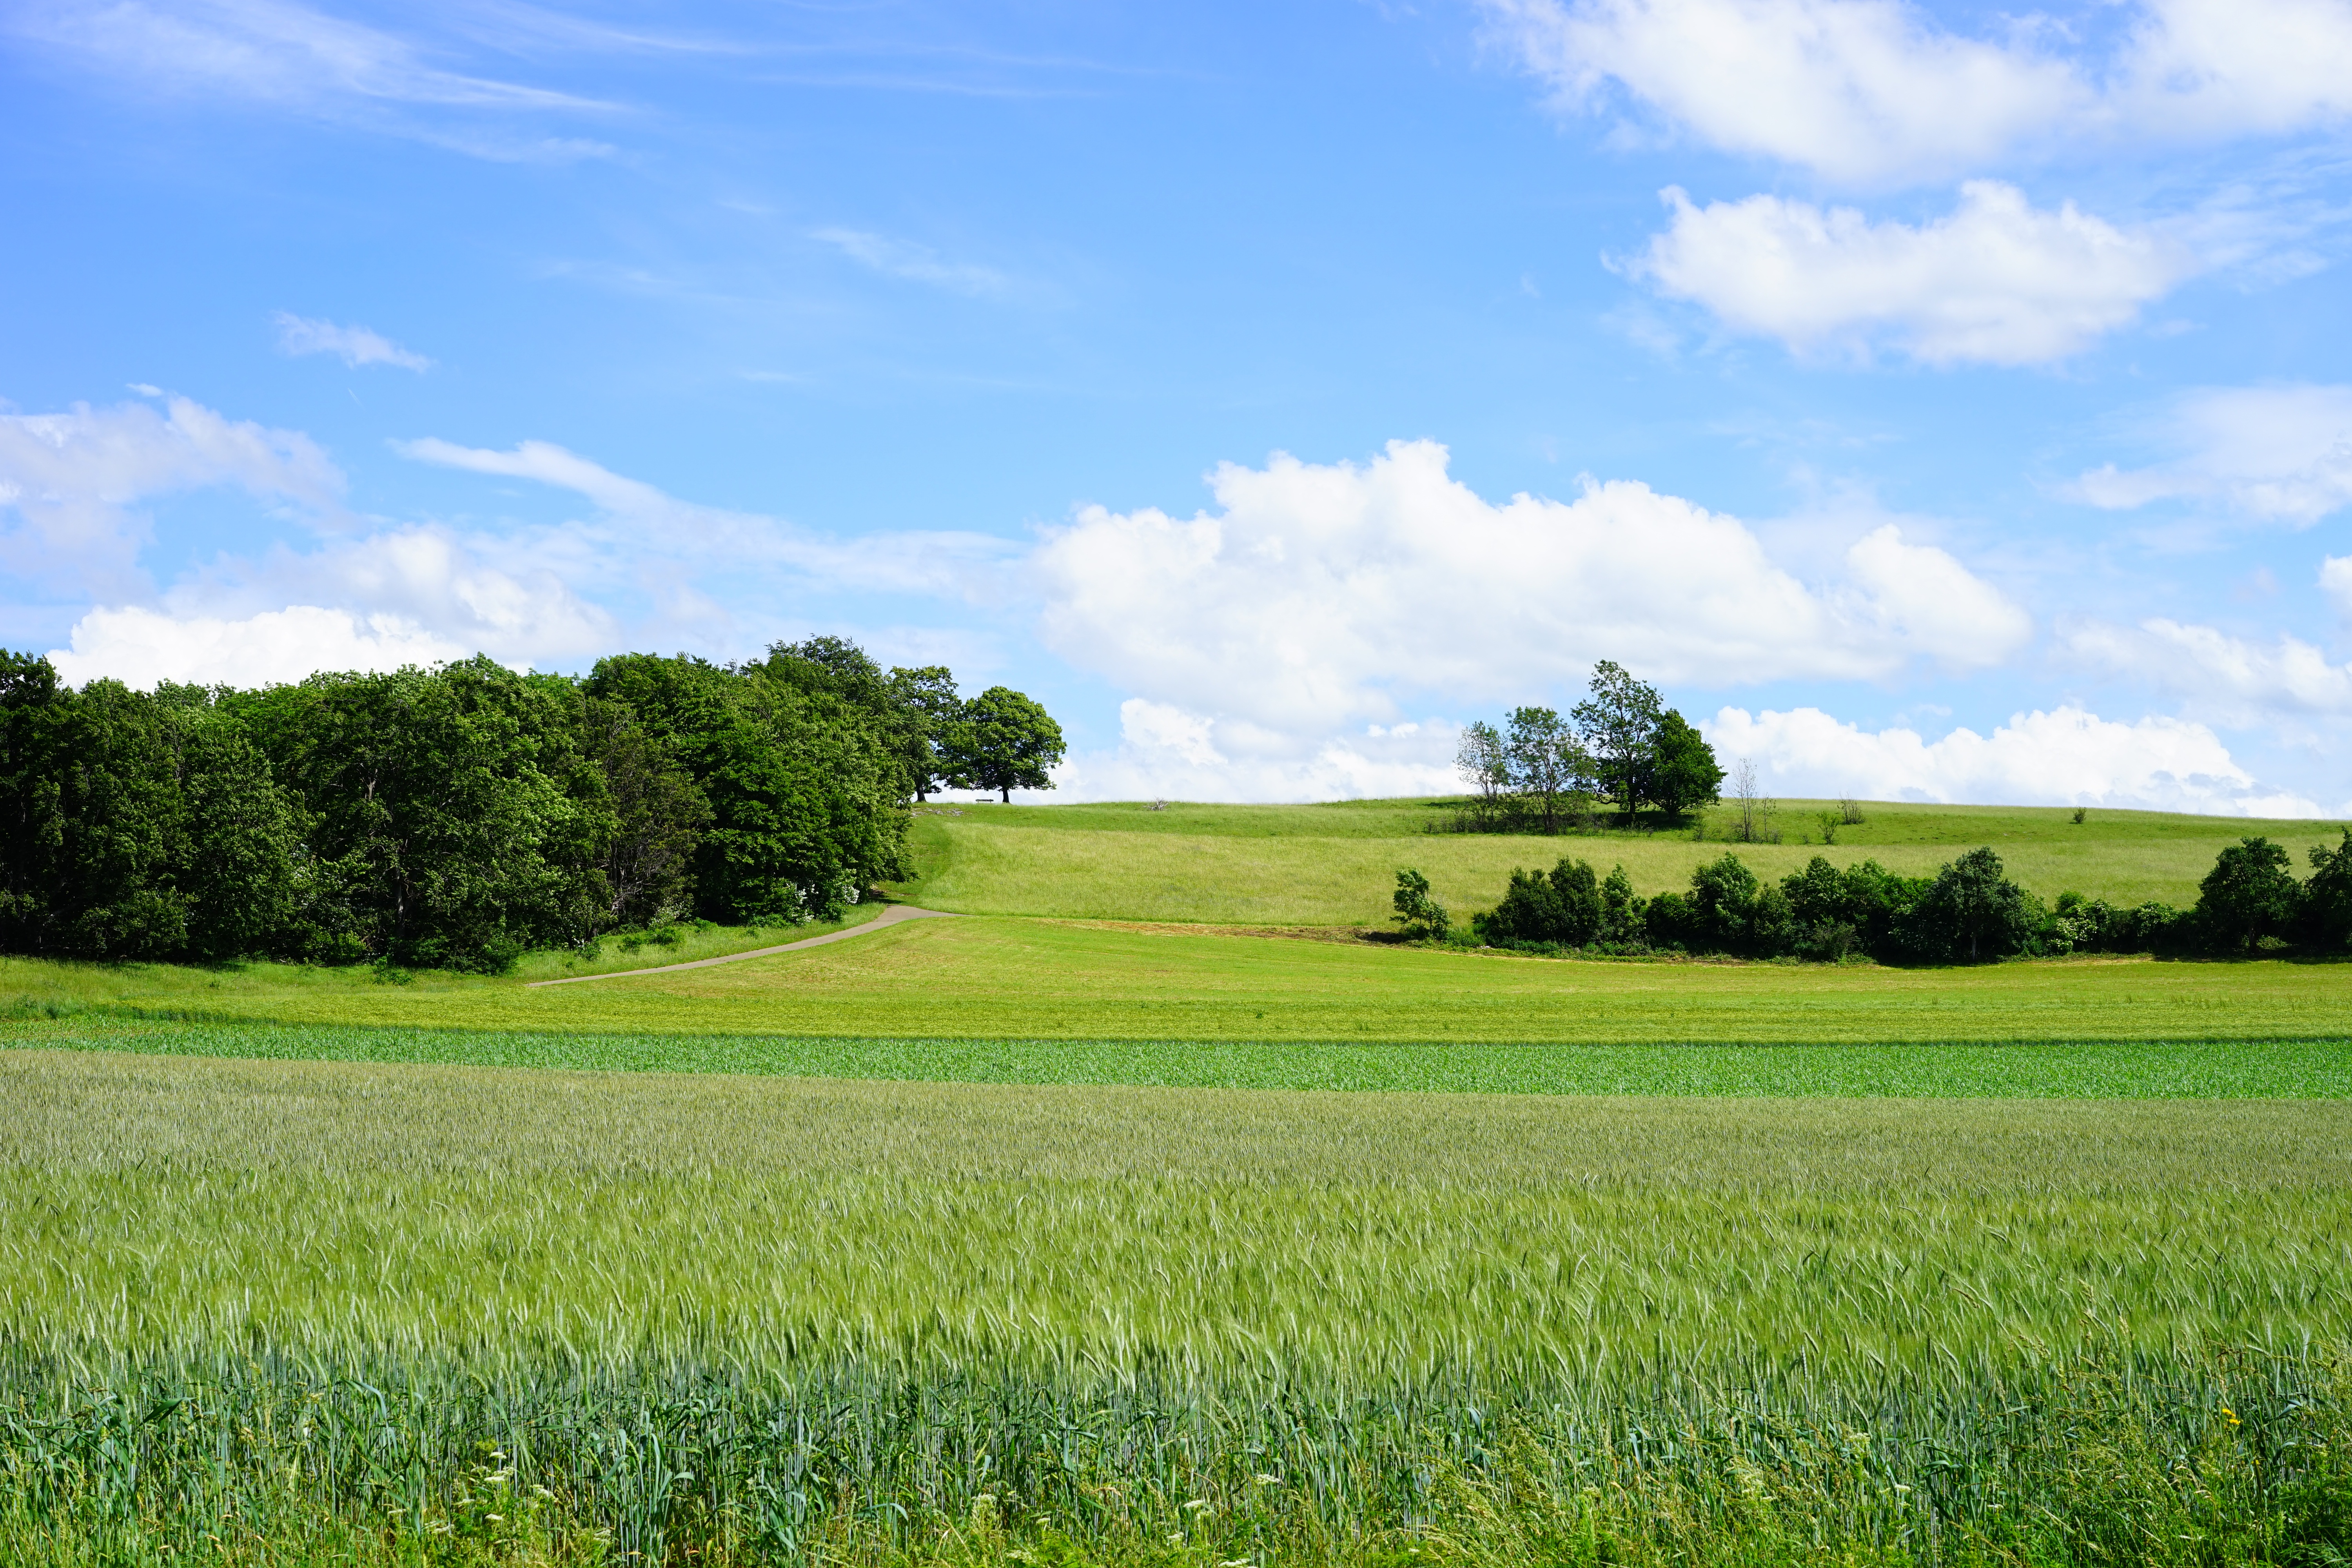
landscape, tree, nature, forest, grass, horizon, plant, sky, field, farm, lawn, meadow, prairie, hill, summer, green, crop, pasture, agriculture, plain, clouds, fields, grassland, plantation, cereals, habitat, ecosystem, rural area, paddy field, reported, swabian alb, rand ecker maar, breitenstein, natural environment, geographical feature, grass family